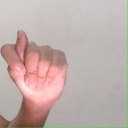
अक्षर: ट